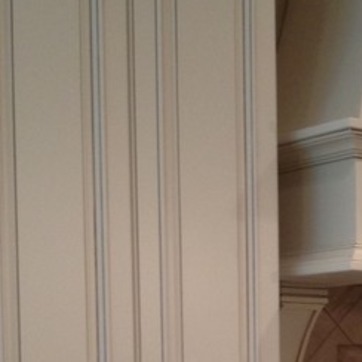
Material: painted